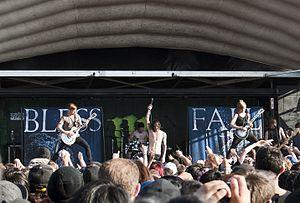
Blessthefall est un groupe américain de screamo et de metalcore, originaire de Phoenix, dans l'Arizona .En actuel contrat avec Fearless Records, le groupe est fondé en 2003 par le guitariste Mike Frisby, le batteur Matt Traynor, et le bassiste Jared Warth. Son premier album, His Last Walk, avec l'ancien chanteur Craig Mabbitt, est commercialisé le 10 avril 2007. Son second album studio, Witness, avec l'actuel chanteur Beau Bokan, est commercialisé le 6 octobre 2009. Son troisième album studio, Awakening, est commercialisé le 4 octobre 2011. Son quatrième album, Hollow Bodies, est commercialisé le 20 août 2013. Son cinquième album, To Those Left Behind, est commercialisé le 18 septembre 2015. Son sixième album, Hard Feelings, est commercialisé le 23 mars 2018.